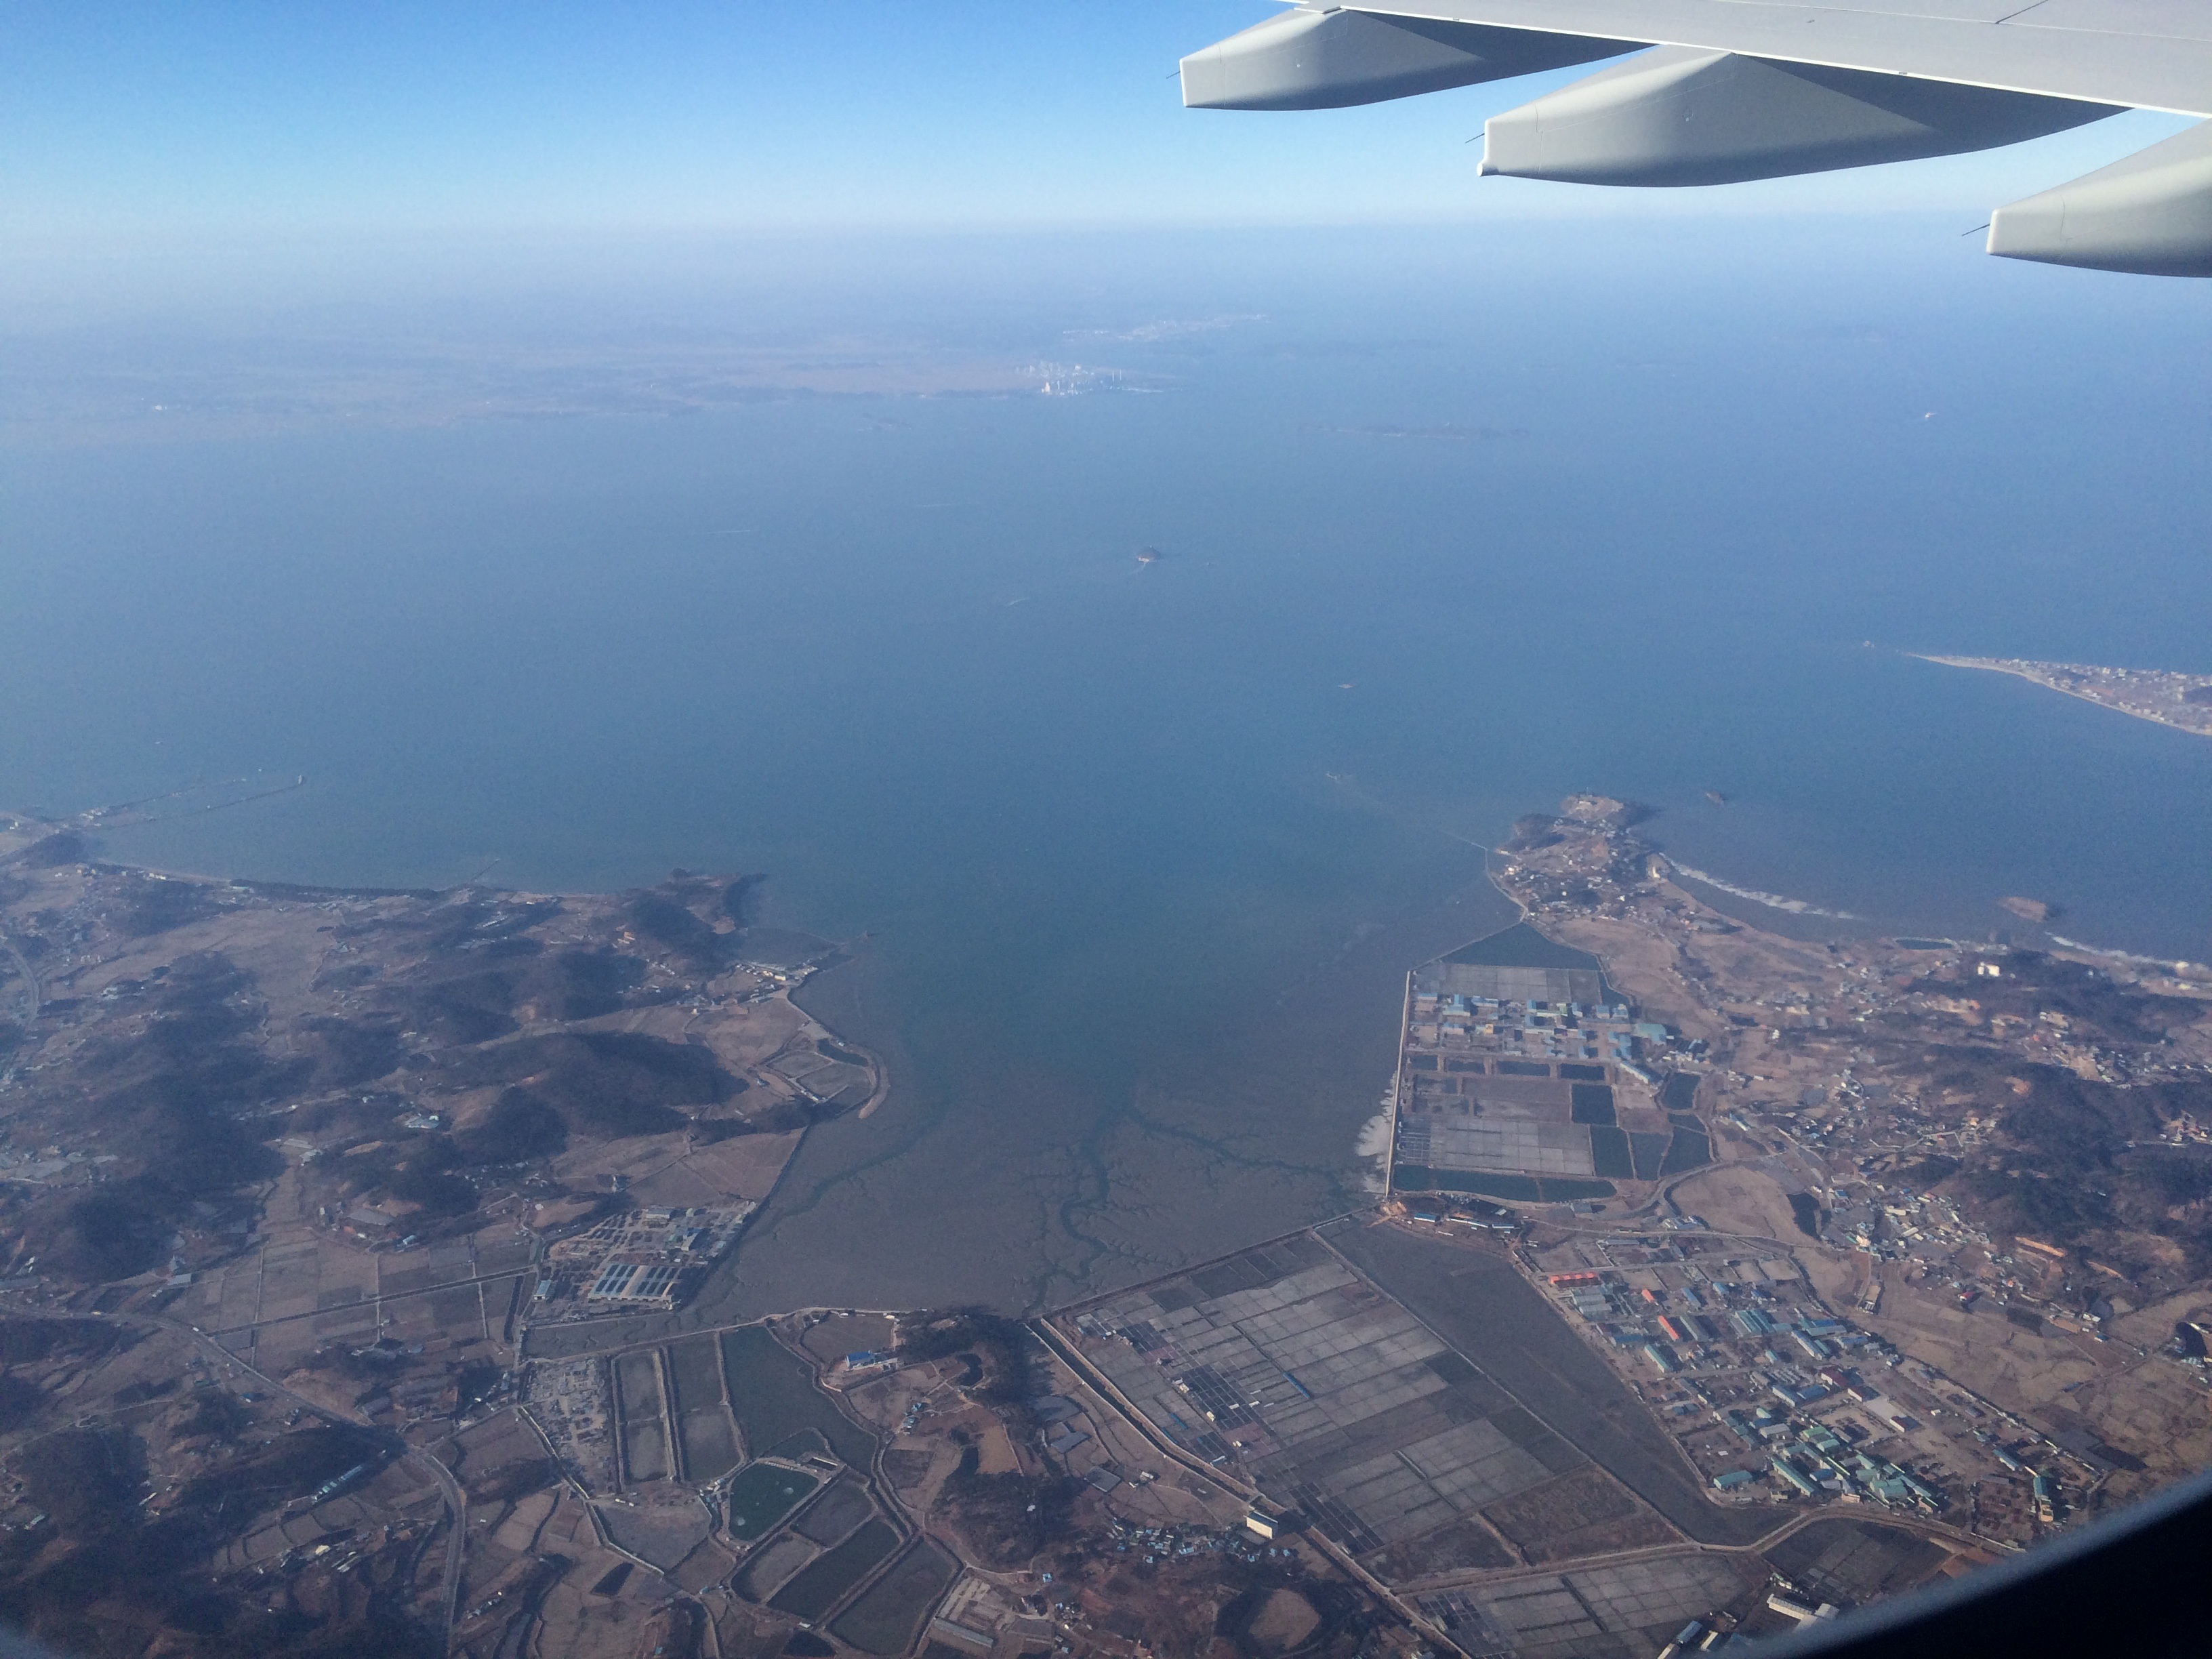
sea, coast, horizon, reflection, flight, cape, republic of korea, bird's eye view, aerial photography, atmosphere of earth, korean west sea, on the plane to the west coast, on the plane, try to view representative, korea land